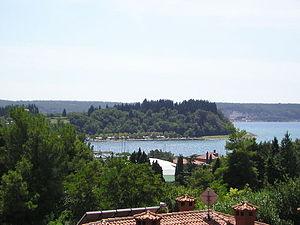
Portorož est une station balnéaire slovène célèbre pour ses plages, ses restaurants, ses discothèques et son casino. Elle fait partie de la commune de Piran. Certains la surnomment « Port aux bétons » tant sa digue est bétonnée.